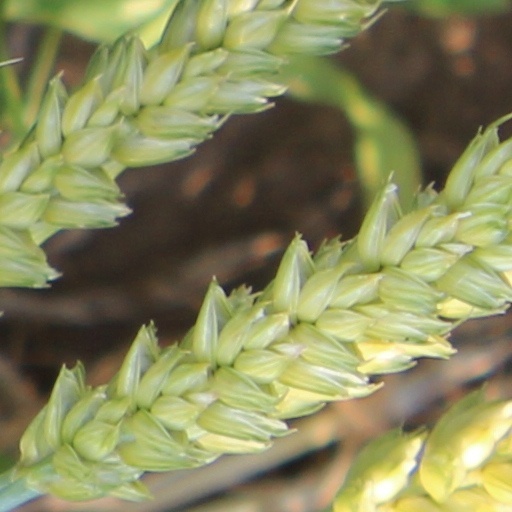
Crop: wheat